Flashback (2020 film)

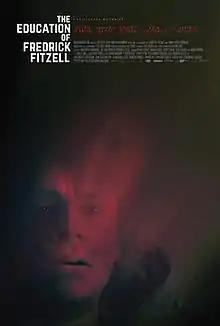
Film poster with original title

Flashback, alternatively titled The Education of Fredrick Fitzell, is a 2020 Canadian mystery thriller film written and directed by Christopher MacBride. The film stars Dylan O'Brien, Hannah Gross and Maika Monroe. The film premiered at the 2020 Sitges Film Festival.